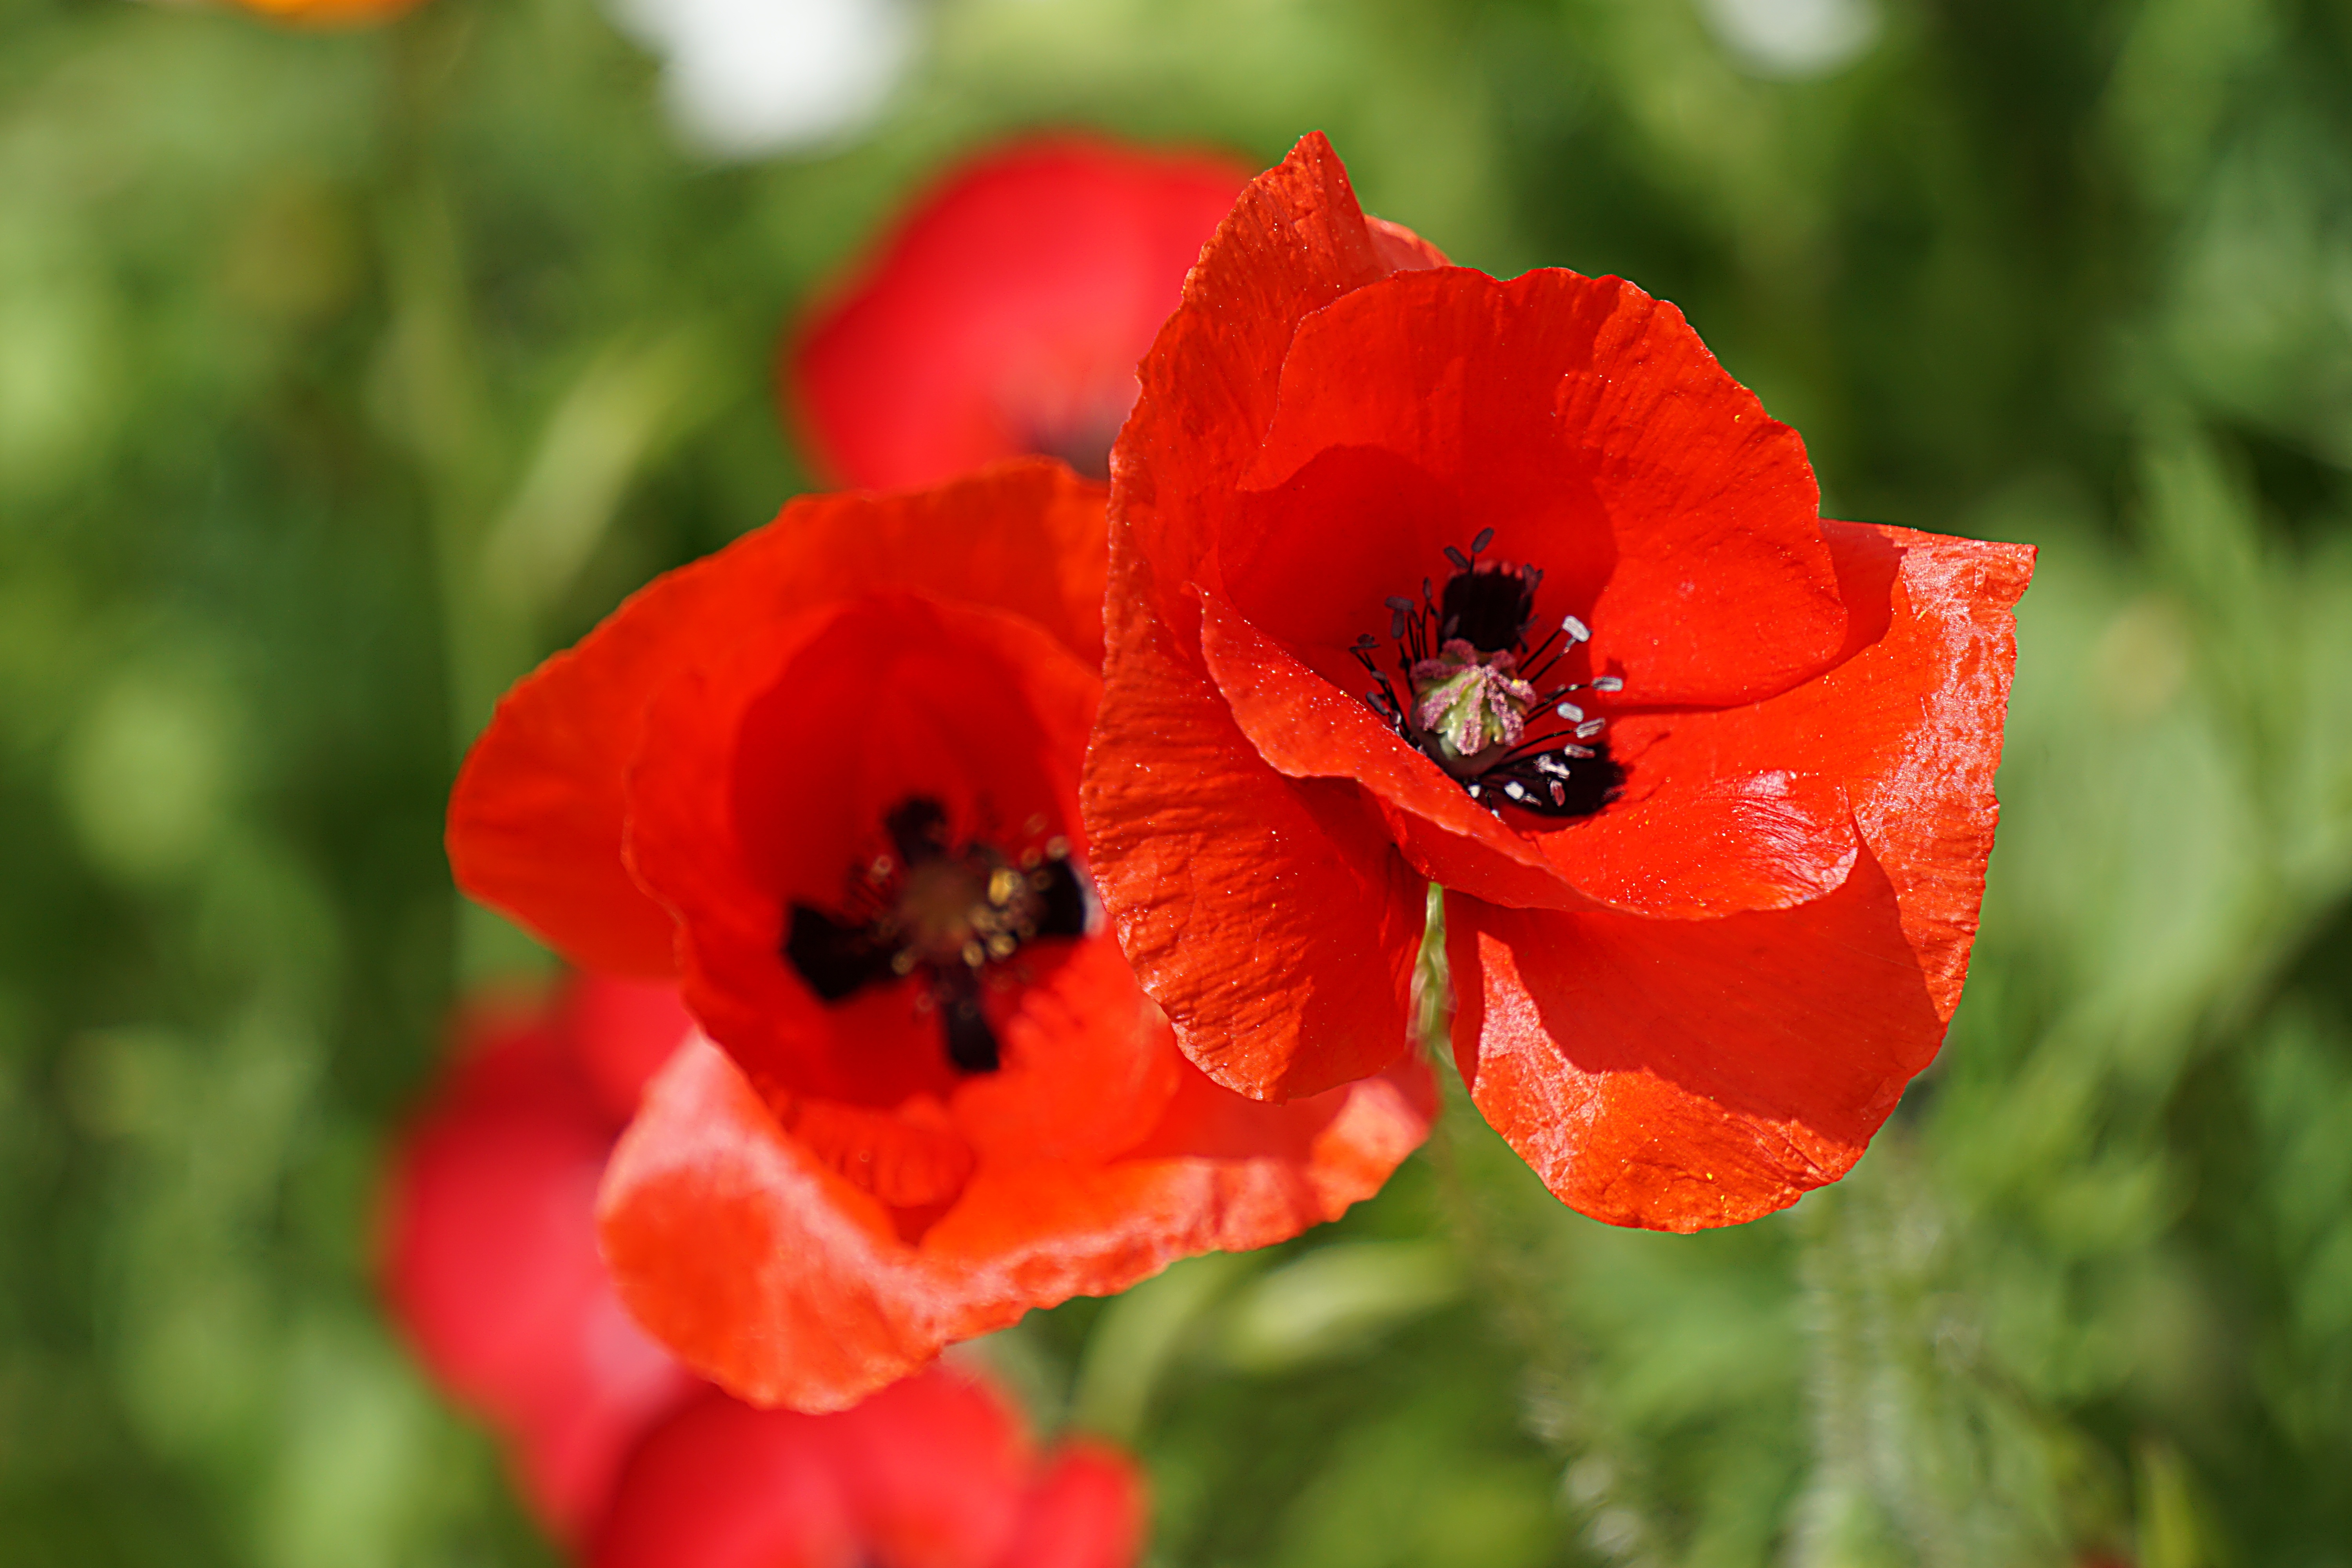
nature, plant, flower, petal, country, summer, red, botany, flora, wildflower, wild flowers, poppy, flowering, coquelicot, macro photography, flowering plant, fleurs des champs, annual plant, land plant, poppy family